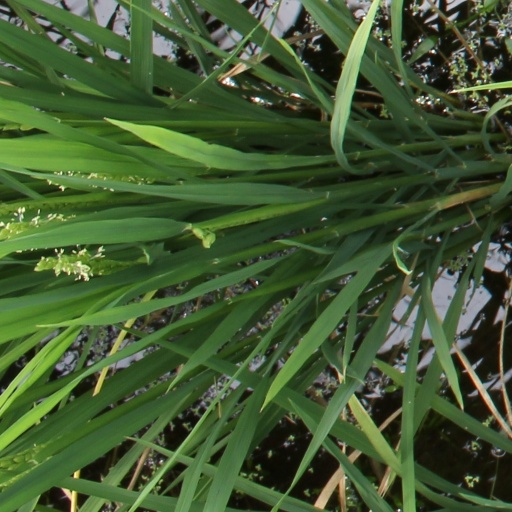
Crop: rice